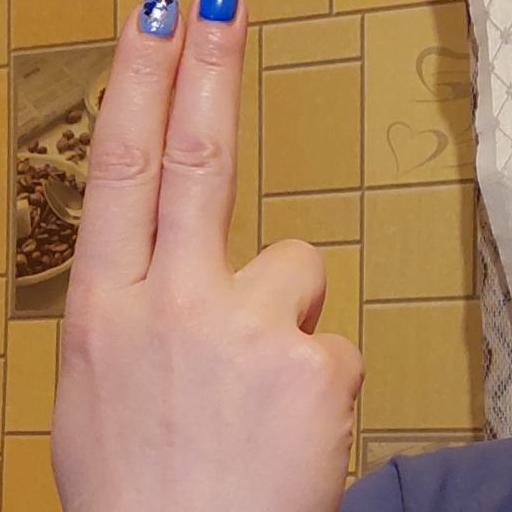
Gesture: two_up_inverted